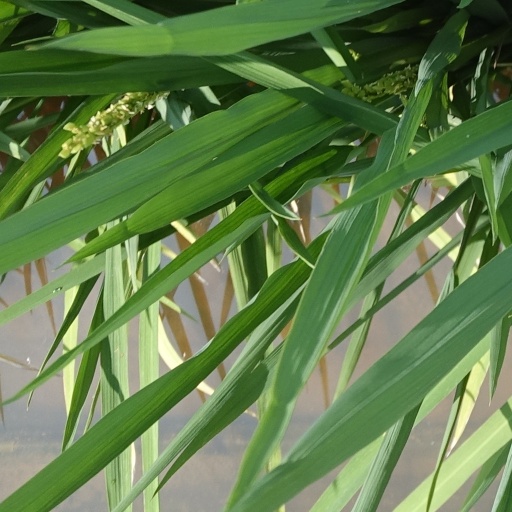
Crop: rice